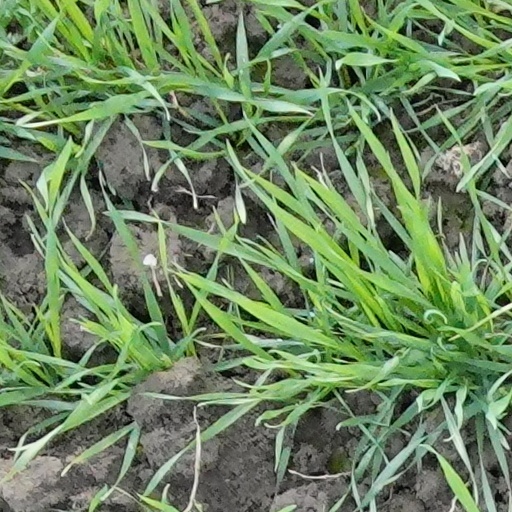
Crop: wheat